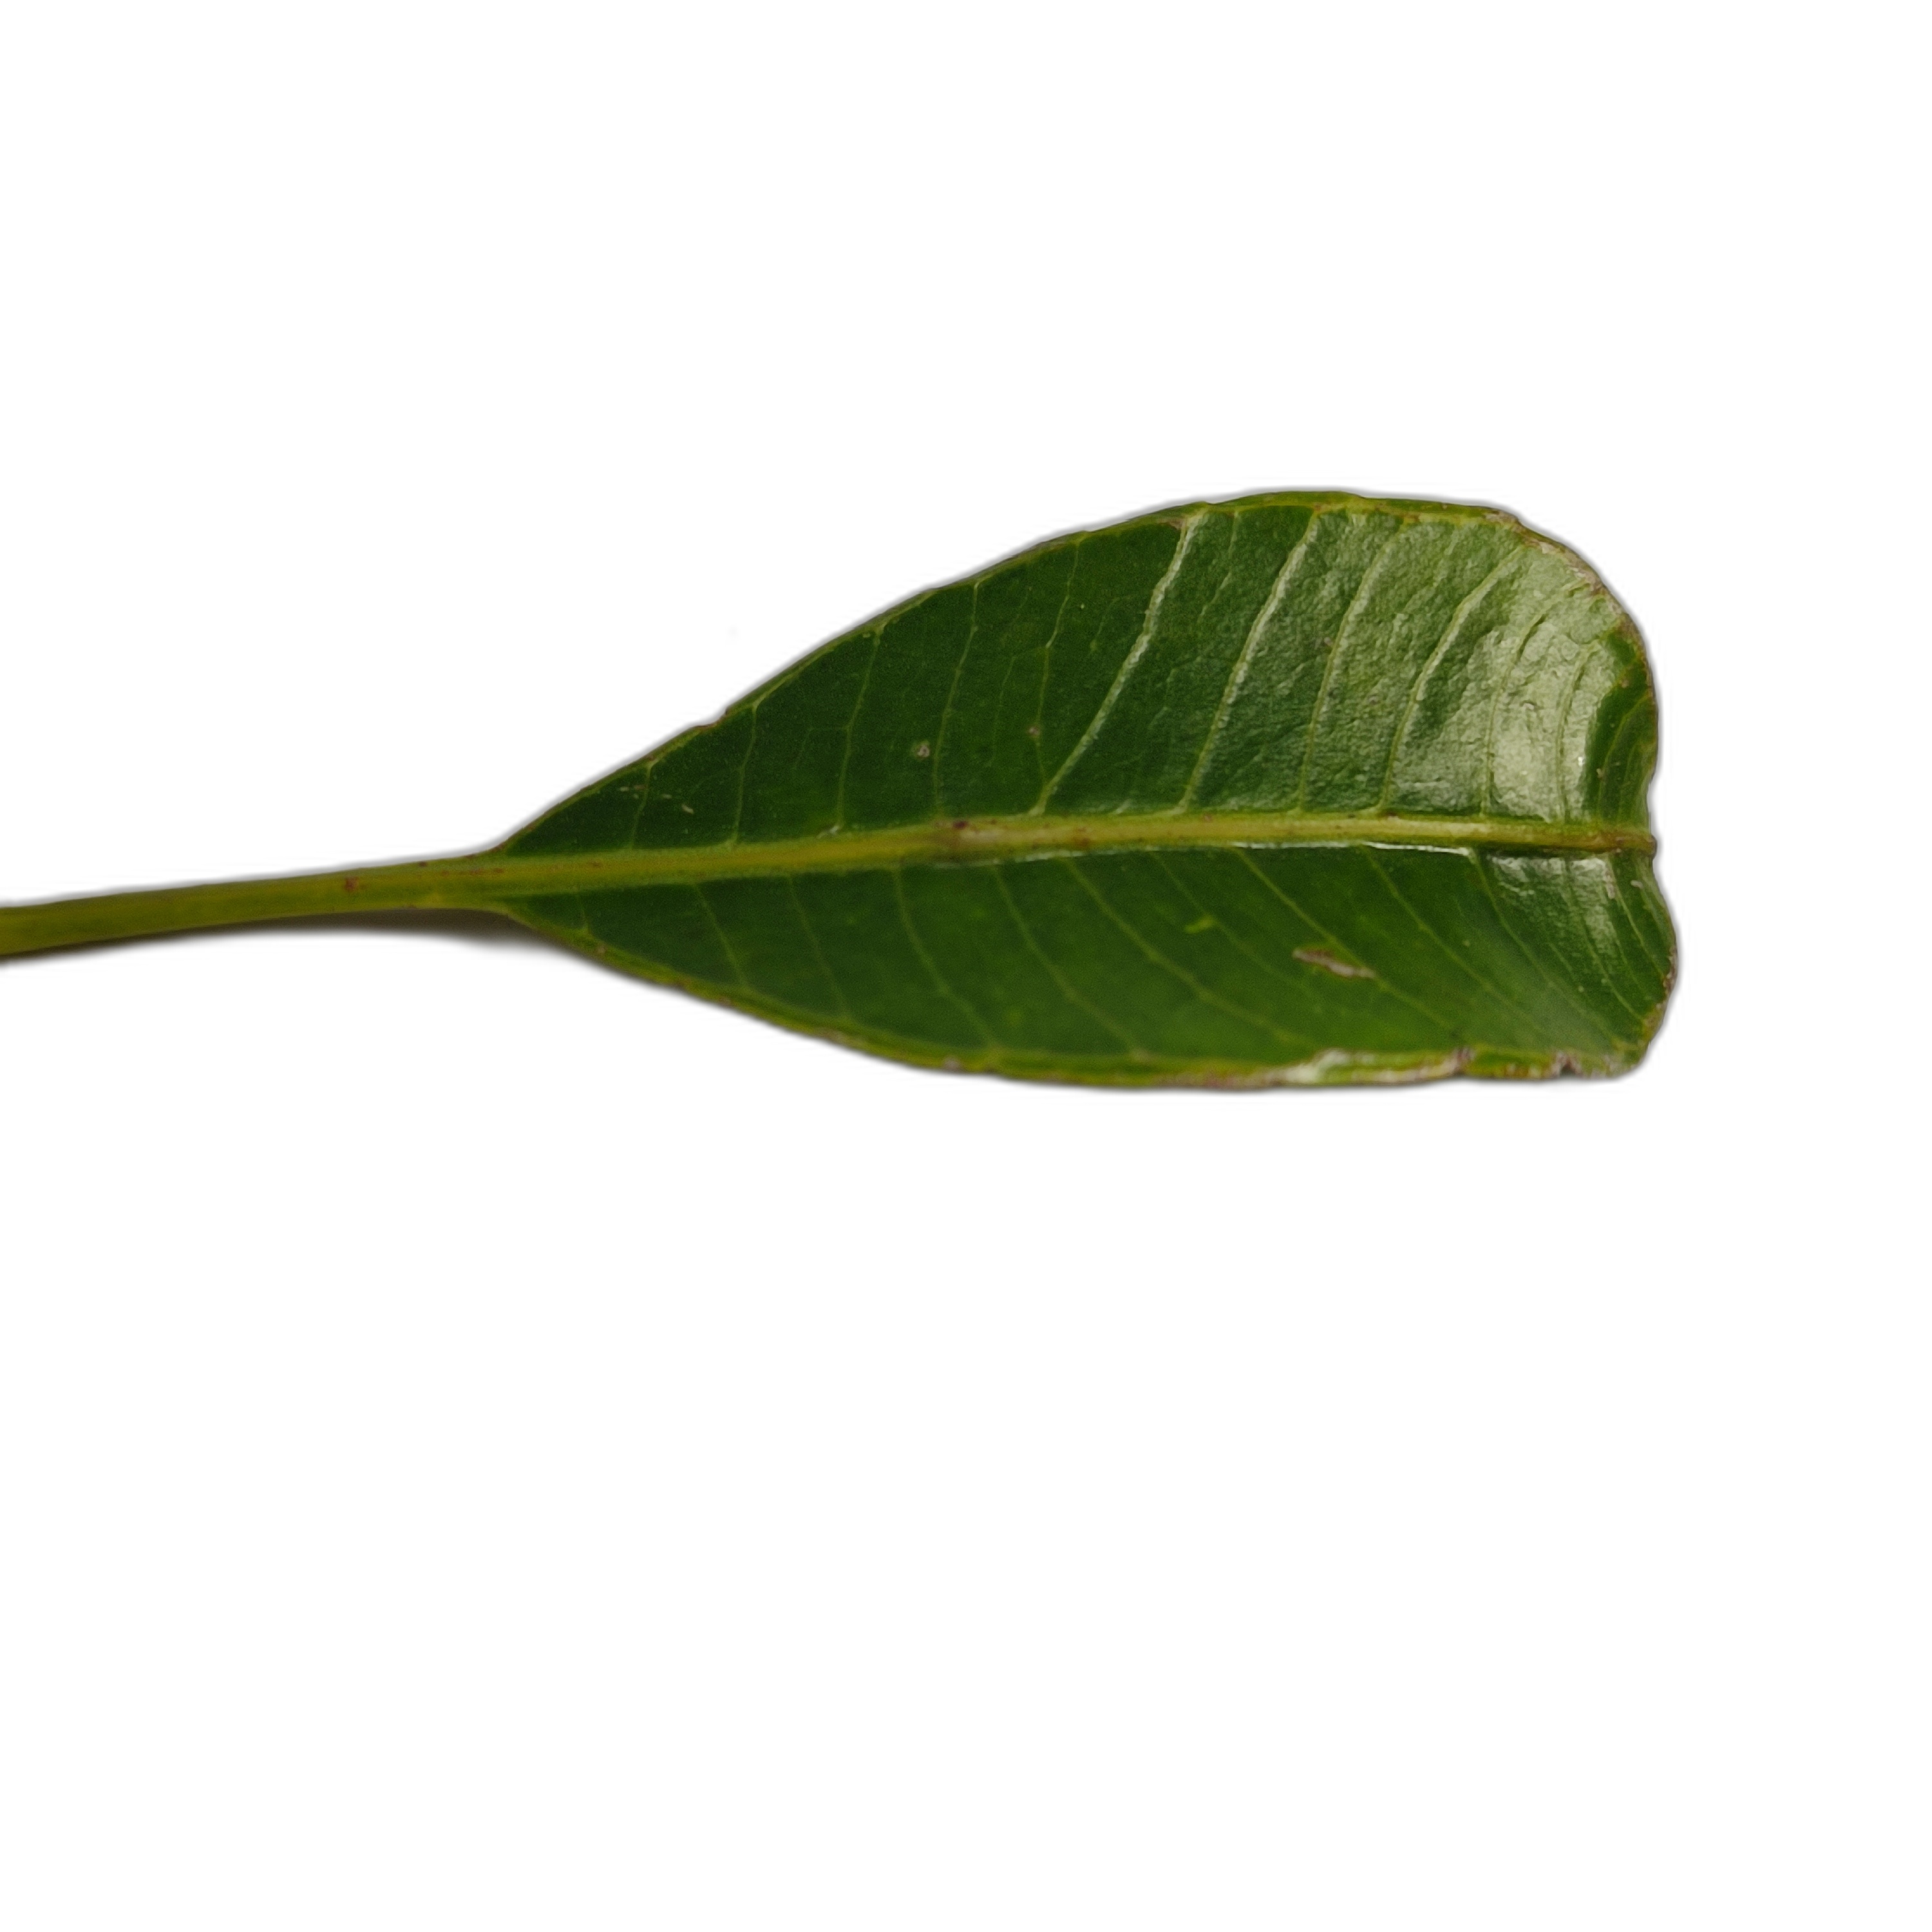
Label: not_healthy